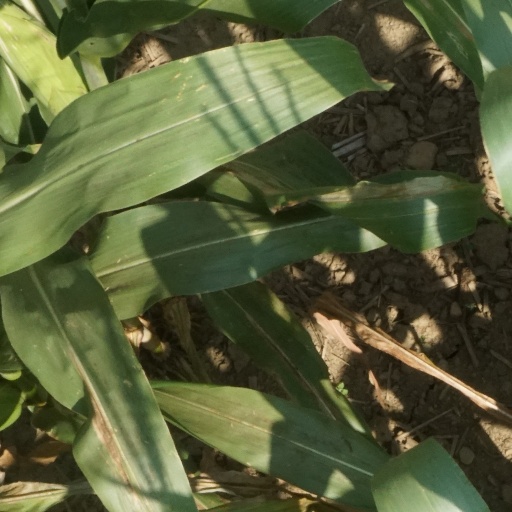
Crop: maize; corn